Mahmud Fotuhi Firuzabad

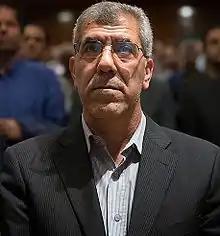
Fotuhi in 2014

Mahmoud Fotouhi Firouzabad (born 1959) is the former president of Sharif University of Technology, serving from 28 August 2014 to 18 October 2021 .